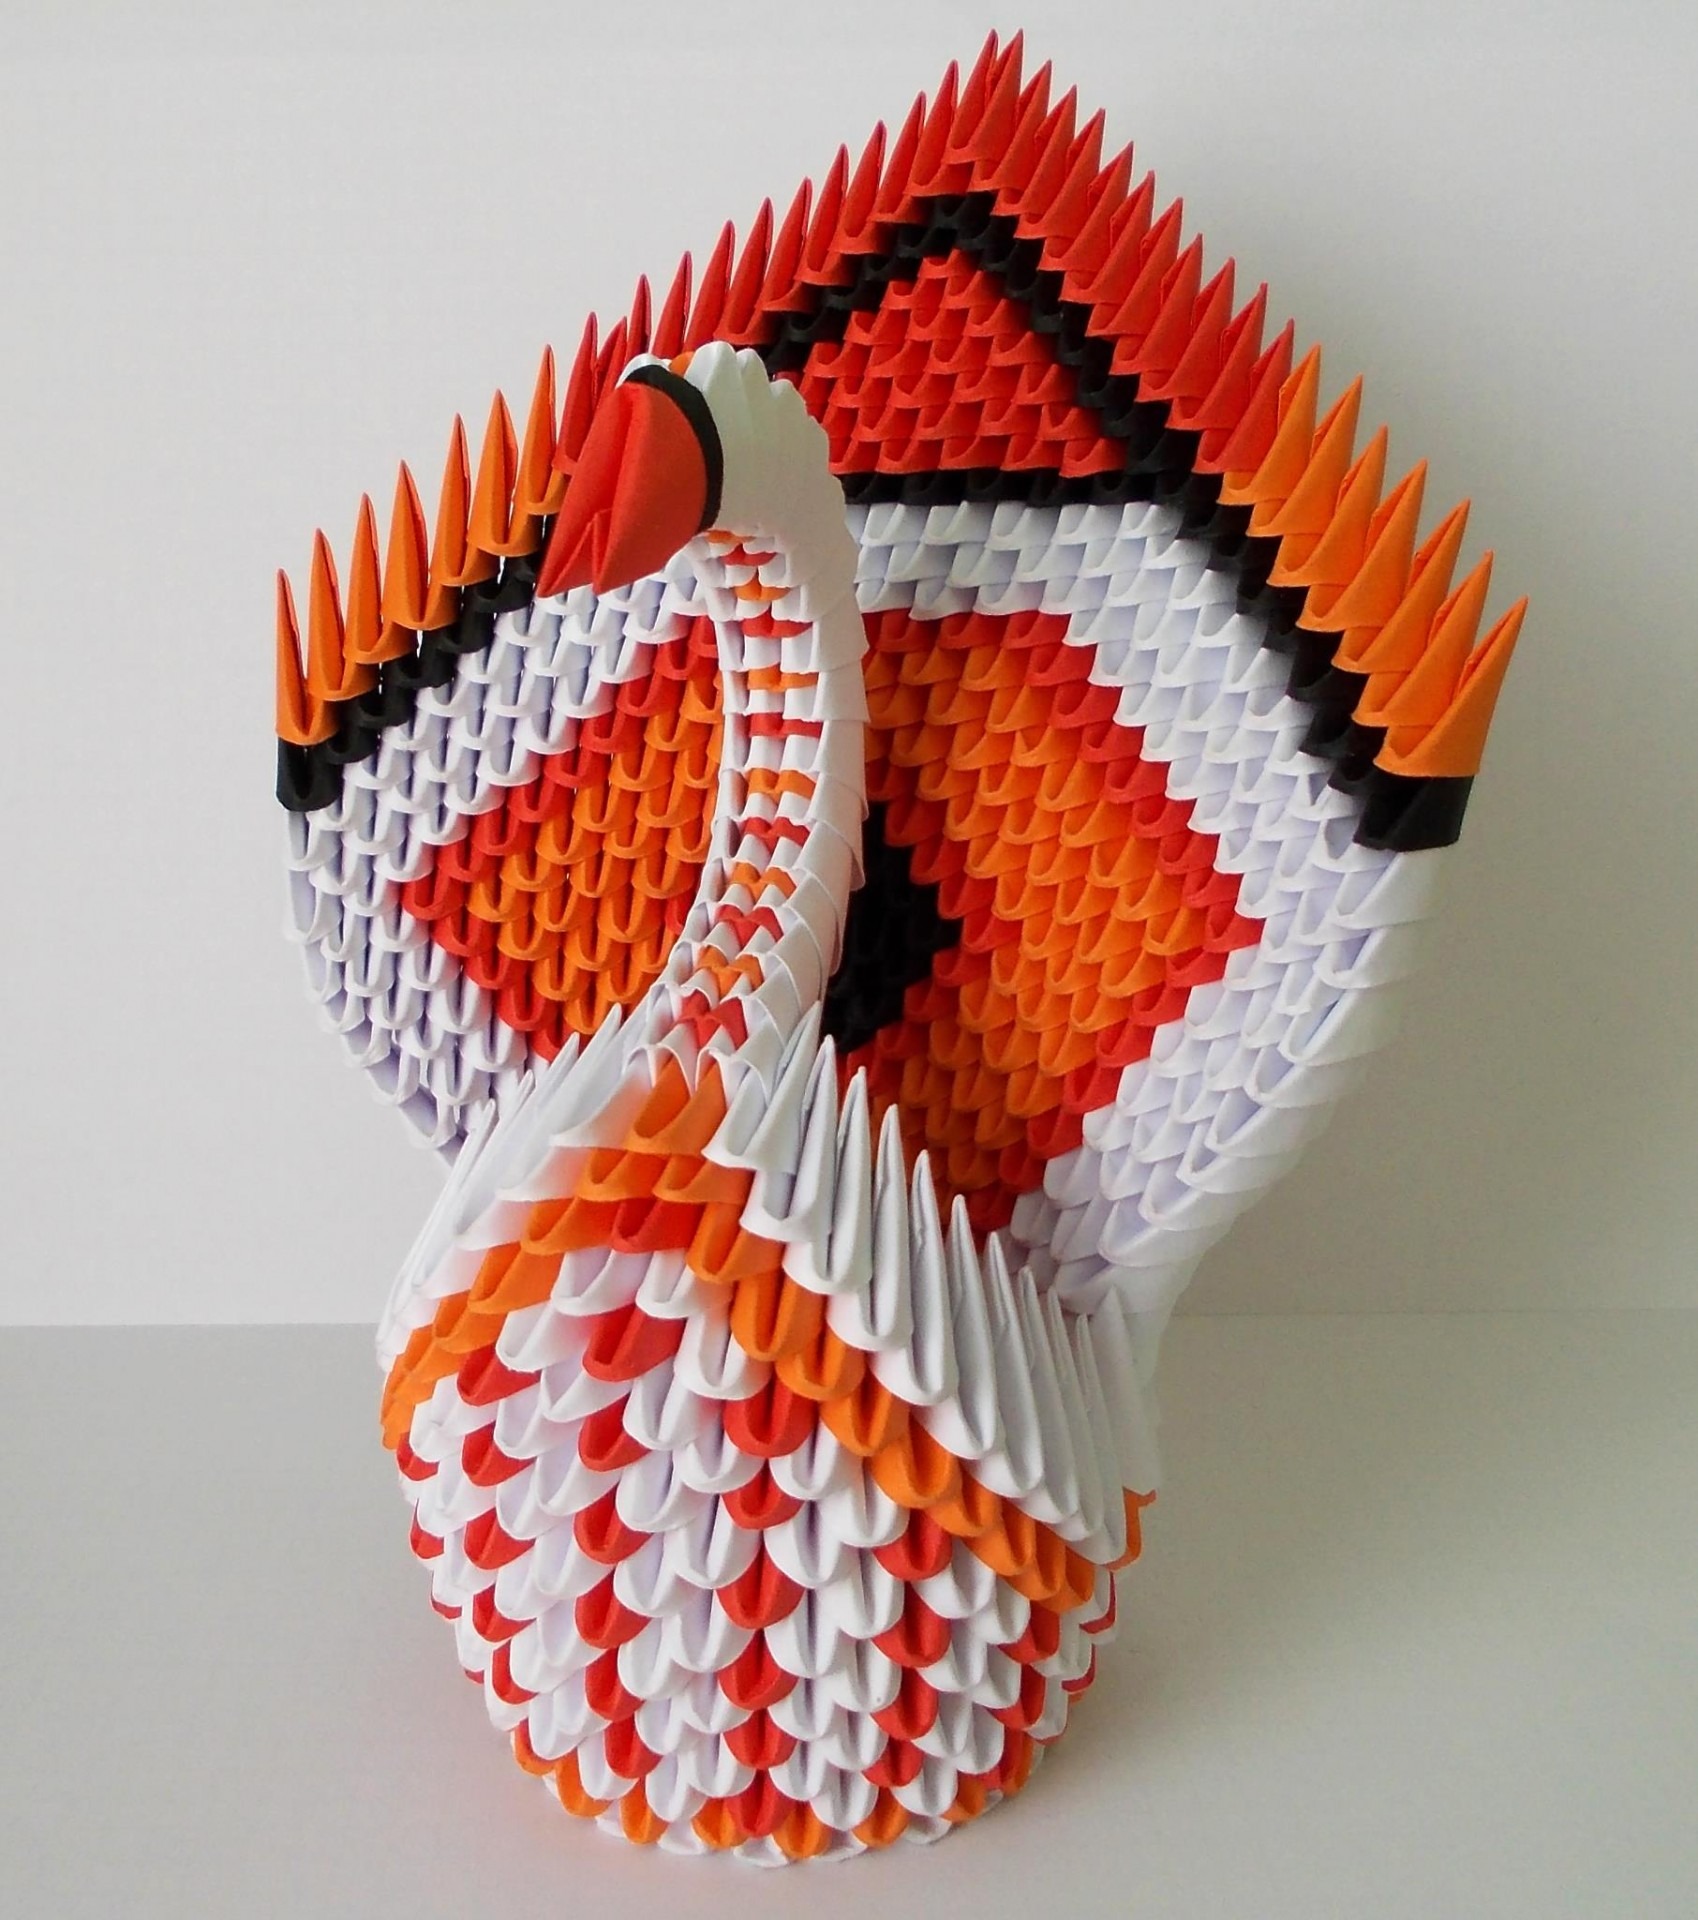
pattern, paper, crochet, swan, art, arts, folded, folding, origami, origami paper